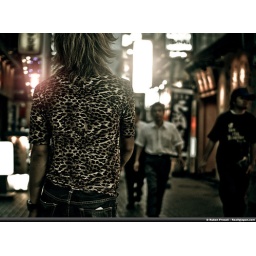
A boy walking on a street in Tokyo